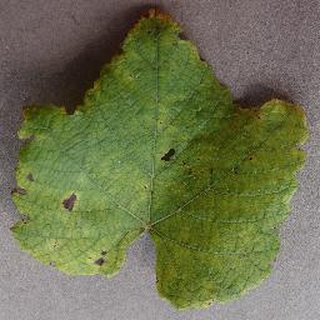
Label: grape_leaf_blight